Plesiosaur

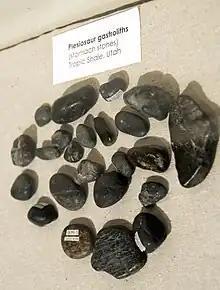
Plesiosaur gastroliths

While plesiosaurs varied little in the build of the trunk, and can be called "conservative" in this respect, there were major differences between the subgroups as regards the form of the neck and the skull. Plesiosaurs can be divided into two major morphological types that differ in head and neck size. "Plesiosauromorphs", such as Cryptoclididae, Elasmosauridae, and Plesiosauridae, had long necks and small heads. "Pliosauromorphs", such as the Pliosauridae and the Rhomaleosauridae, had shorter necks with a large, elongated head. The neck length variations were not caused by an elongation of the individual cervical vertebrae, but an increase in their number. "Elasmosaurus" has seventy-two neck vertebrae; the known record is held by the elasmosaurid "Albertonectes", with seventy-six cervicals. The large number of joints suggested to early researchers that the neck must have been very flexible; indeed, a swan-like curvature of the neck was assumed to be possible - in Icelandic, plesiosaurs are even called "Svaneðlur", "swan lizards". However, modern research has confirmed an earlier conjecture of Williston that the long plate-like spines on top of the vertebrae, the "processus spinosi", strongly limited vertical neck movement. Although horizontal curving was less restricted, in general, the neck must have been rather stiff and certainly was incapable of being bent into serpentine coils. This is even more true of the short-necked "pliosauromophs", which had as few as eleven cervical vertebrae. With early forms, the amphicoelous or amphiplat neck vertebrae bore double-headed neck ribs; later forms had single-headed ribs. In the remainder of the vertebral column, the number of dorsal vertebrae varied between about nineteen and thirty-two; of the sacral vertebrae, between two and six, and of the tail vertebrae, between about twenty-one and thirty-two. These vertebrae still possessed the original processes inherited from the land-dwelling ancestors of the Sauropterygia and had not been reduced to fish-like simple discs, as happened with the vertebrae of ichthyosaurs. The tail vertebrae possessed chevron bones. The dorsal vertebrae of plesiosaurs are easily recognisable by two large "foramina subcentralia", paired vascular openings at the underside.